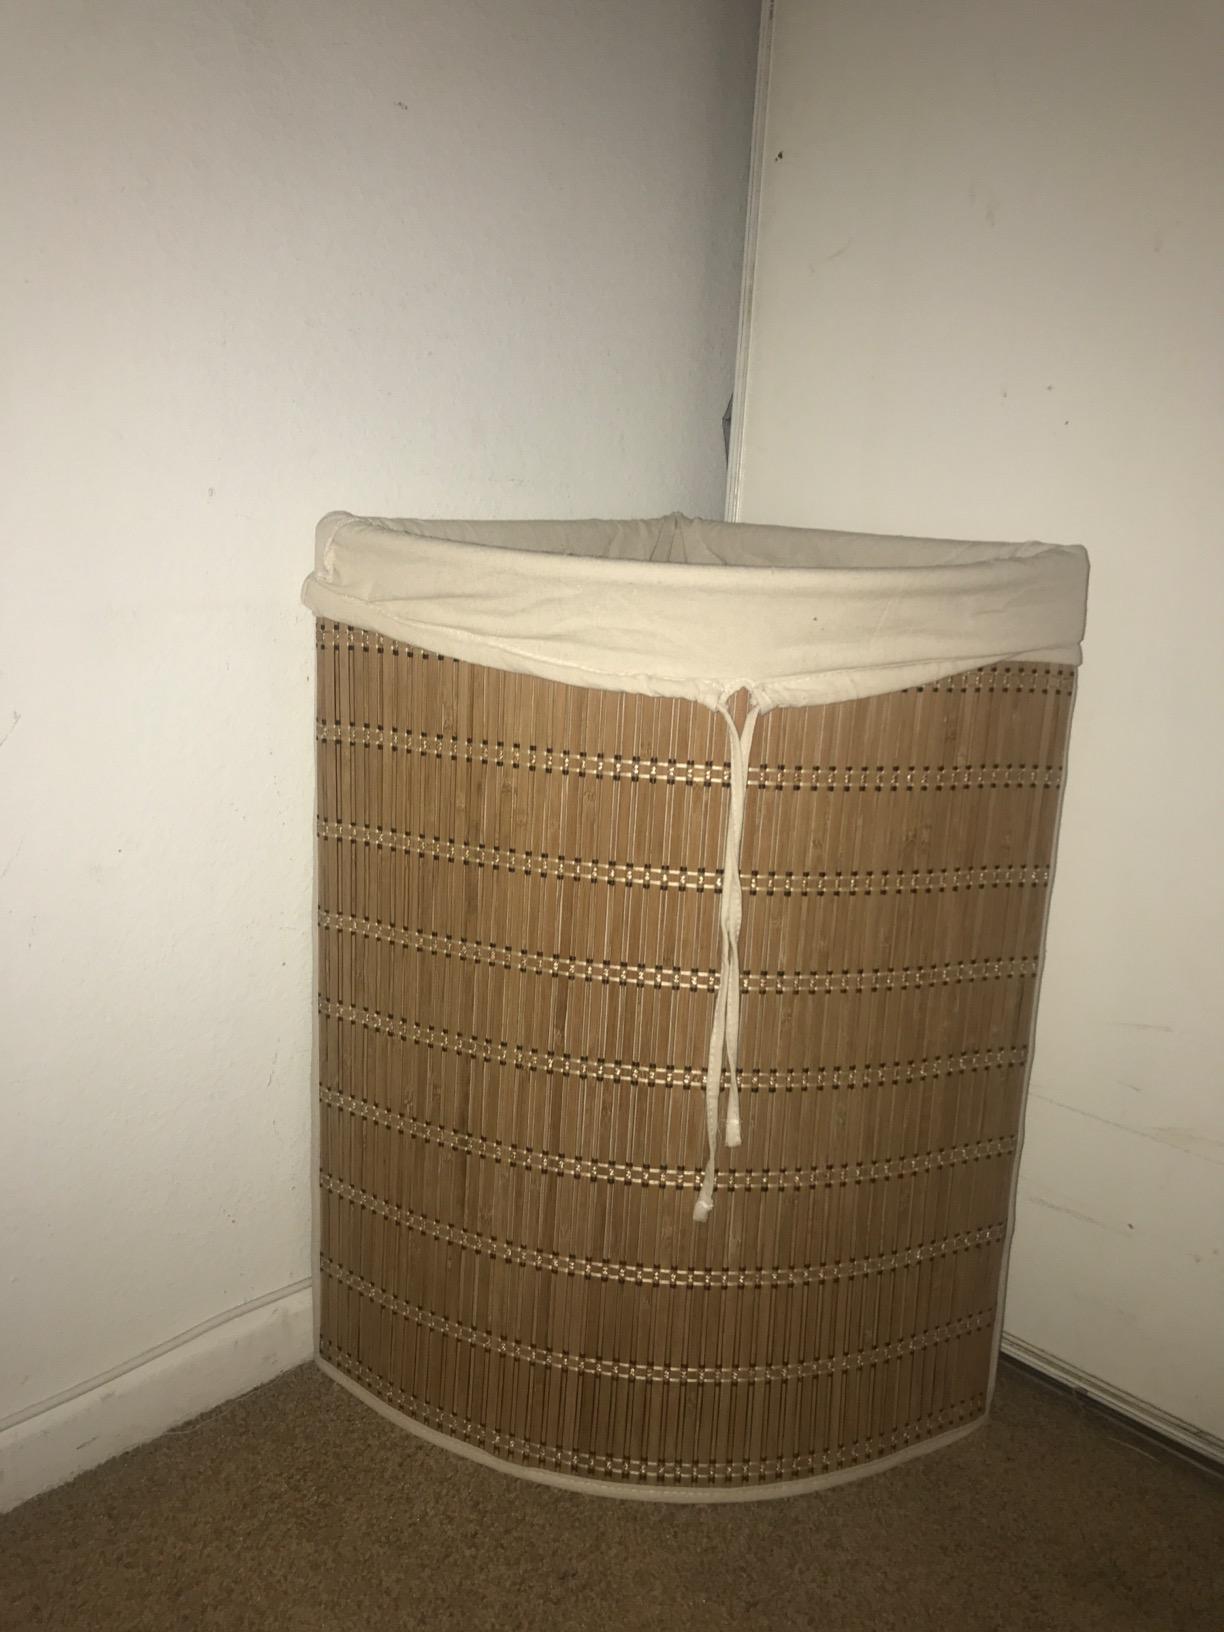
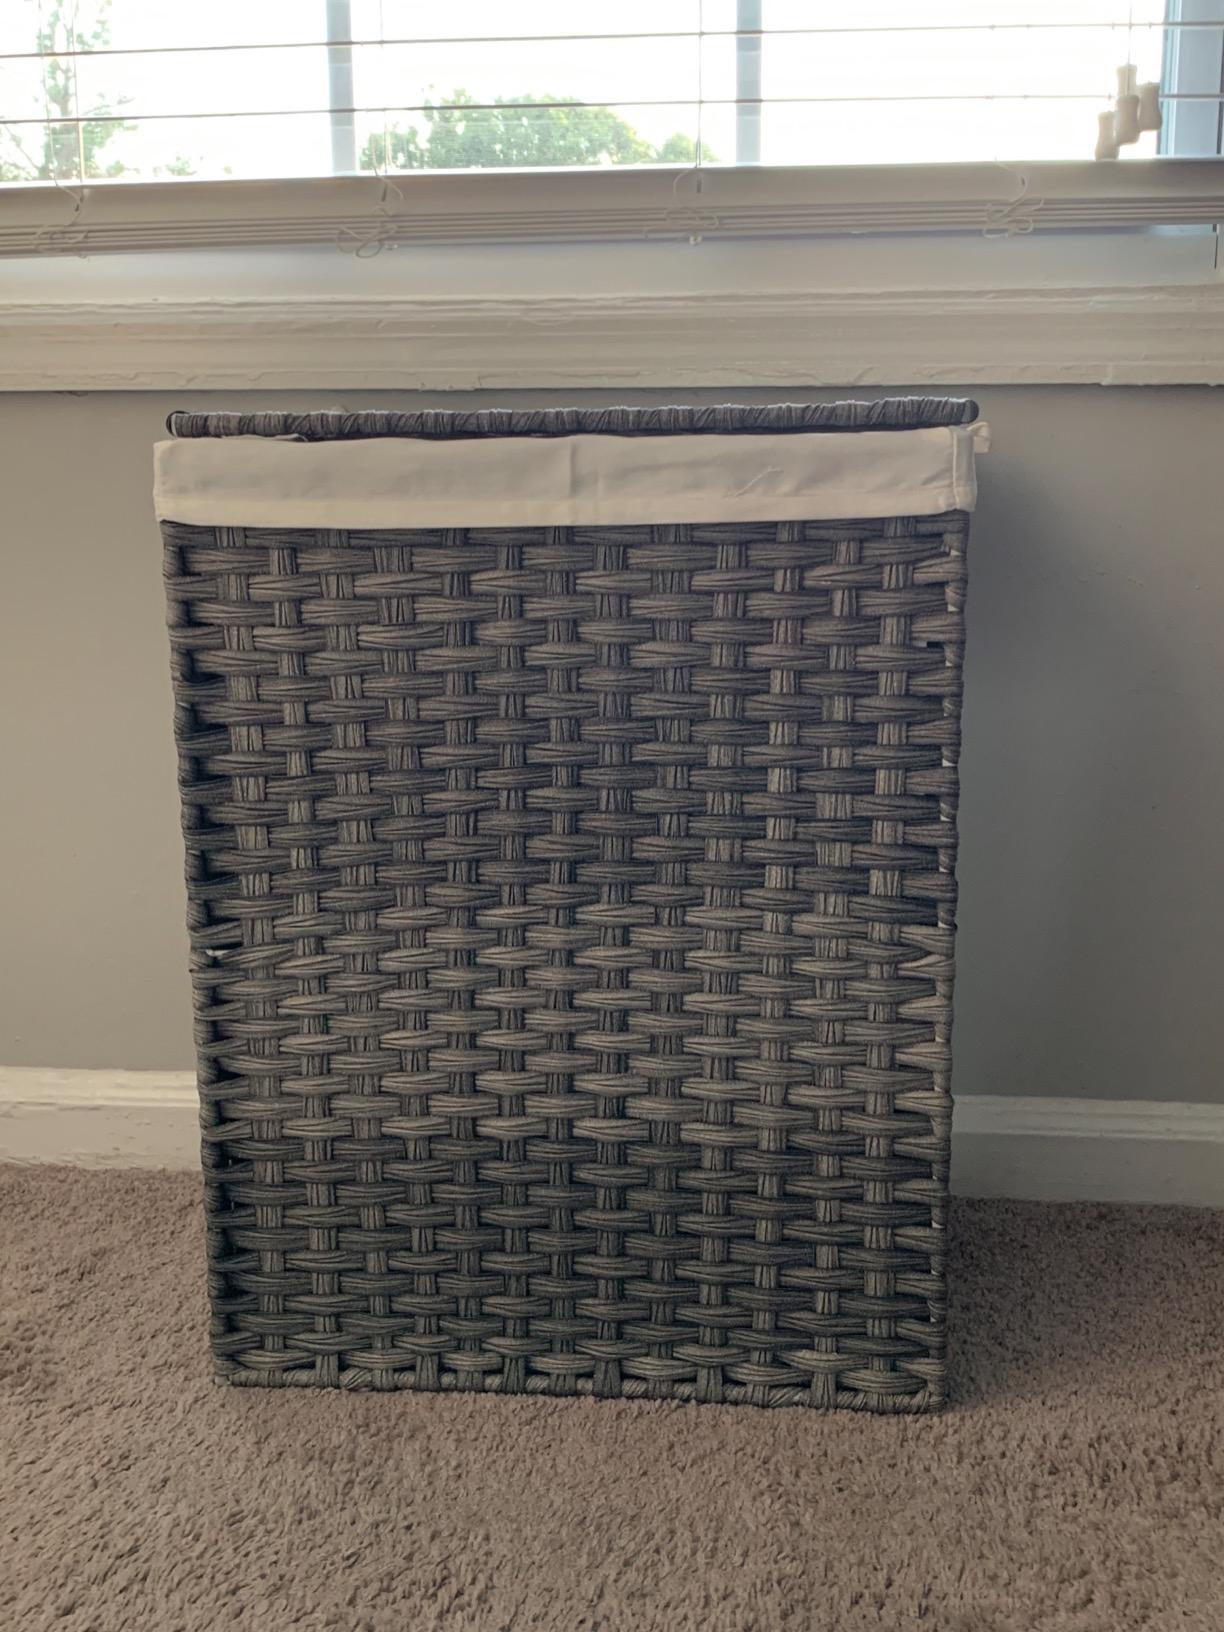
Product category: items_hamper
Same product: no